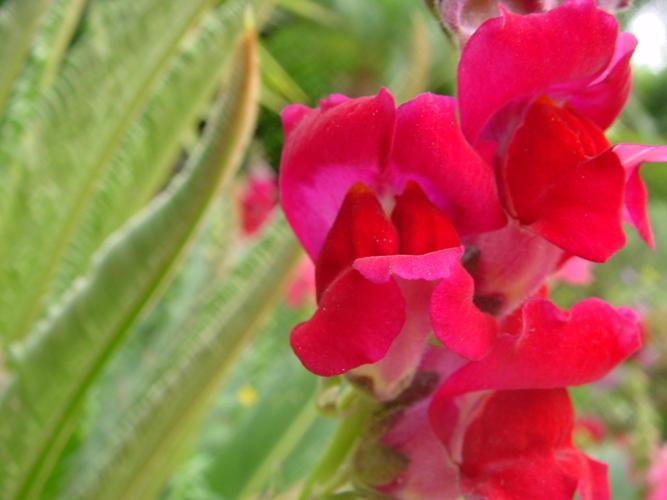
Label: snapdragon